Digital sublime

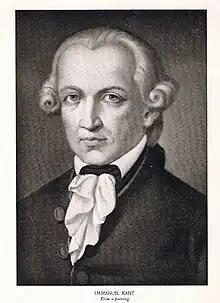

The classical notion of the sublime was fathered by Immanuel Kant in his work "Observations on the Feeling of the Beautiful and Sublime" (1764). He defined the Sublime in his piece "Critique of Judgment" (1790) as: